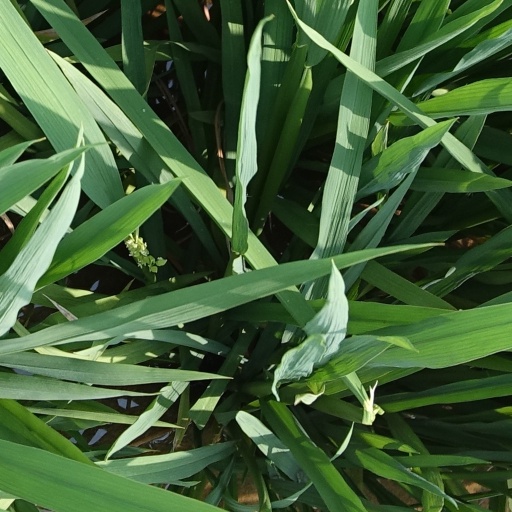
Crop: rice